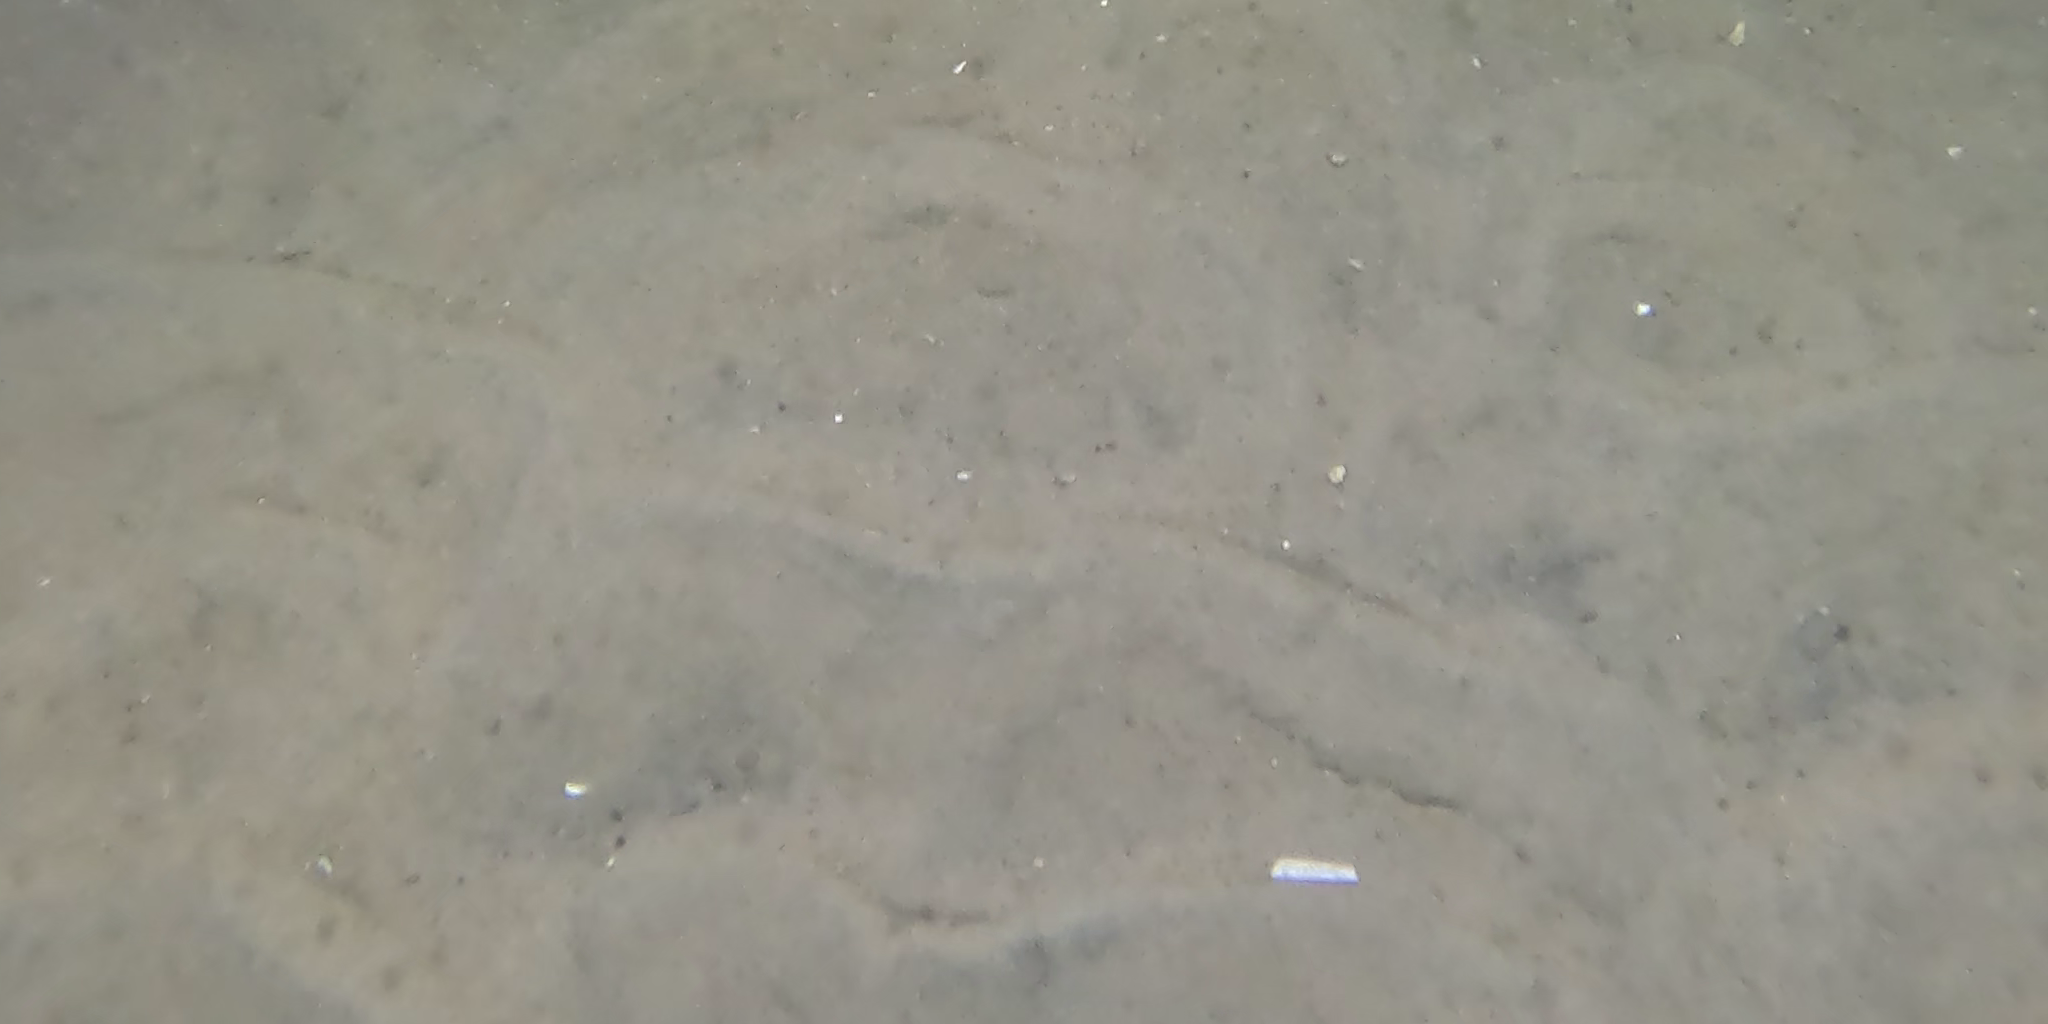
Seabed habitat: sand